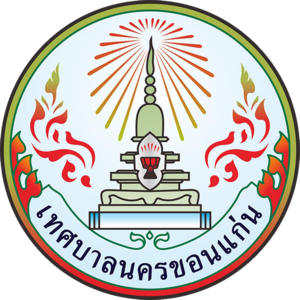
Khon Kaen est une ville du Nord-Est de la Thaïlande située quelques kilomètres au nord de la Chi, un sous-affluent du Mékong.